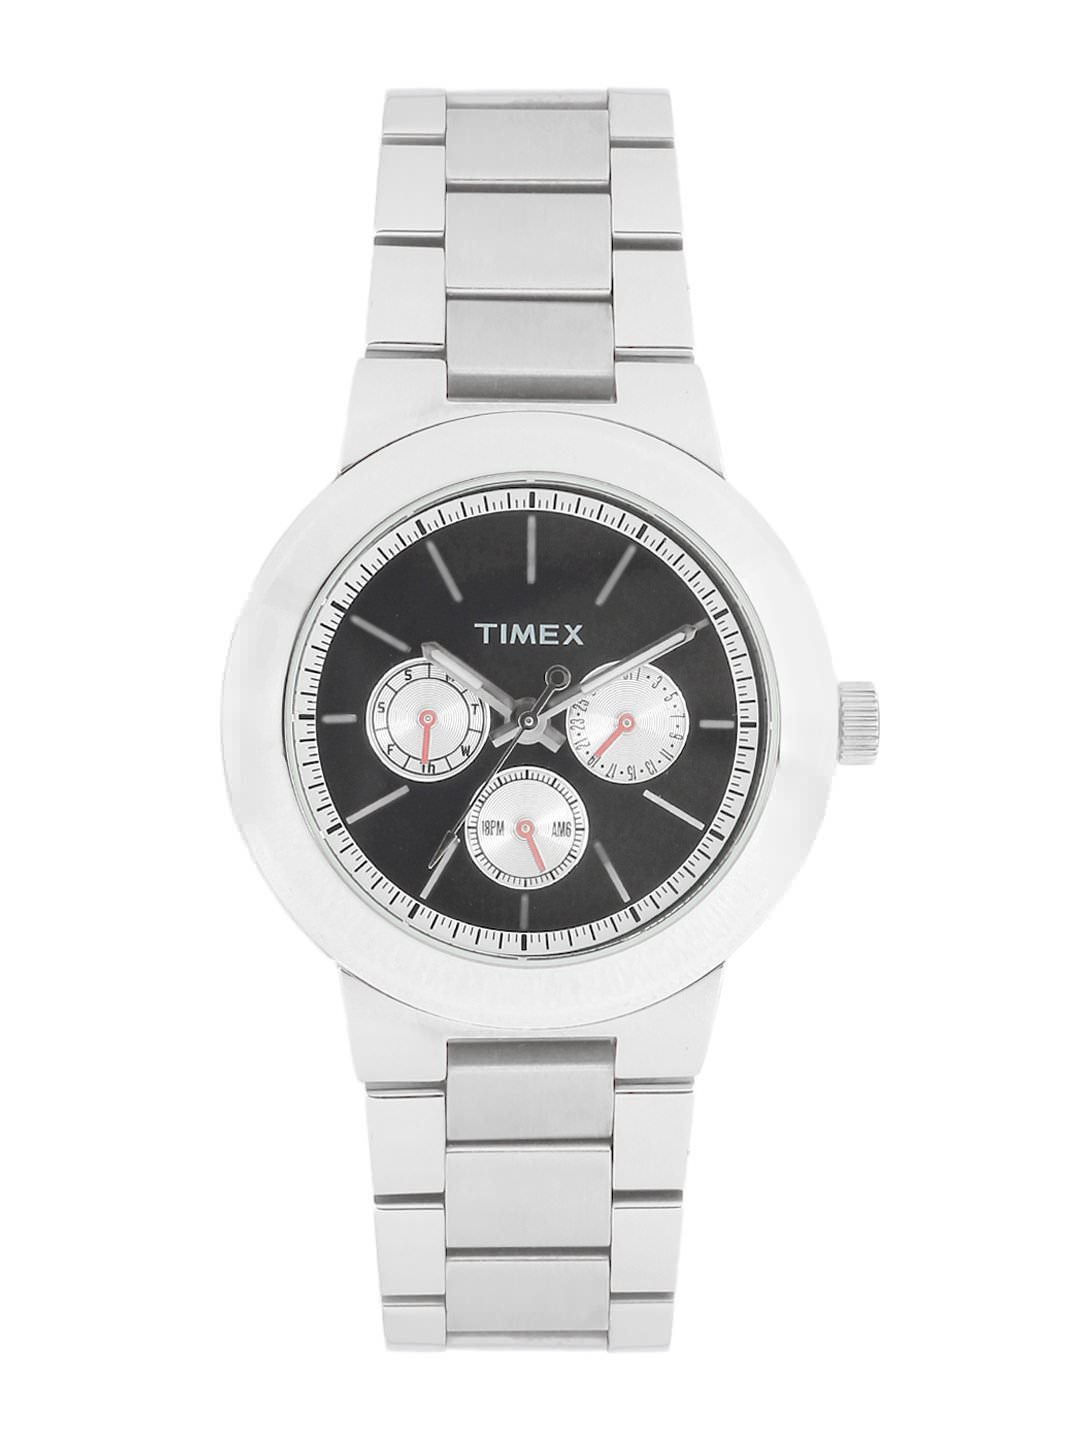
Timex Men Black Dial Watch
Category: Accessories / Watches / Watches
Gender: Men
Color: Black
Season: Winter 2016
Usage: Casual